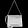
Label: Bag